Samuel Berdmore (schoolmaster)

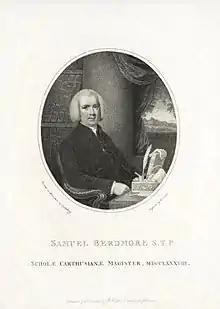
Samuel Berdmore, 1788 engraving

Samuel Berdmore D.D. (29 May 1739 – 20 January 1802) was an English cleric, schoolmaster, and author, master of Charterhouse School from 1769.